Klaukkala

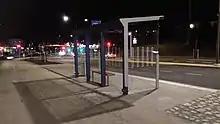
A bus stop near to Viirinlaakso.

The ribbon structure of the Klaukkala has been built on along the Finnish regional road 132 (Mt 132), which serves as a road connection from Finnish national road 3 to Loppi. Back in the late 1950s, it was the original main road before the current freeway, and in addition to passing through Loppi, it continued through the remote forest areas of Janakkala all the way to Hämeenlinna. And before the completion of the current Finnish national road 2, it also served the traffic of Forssa and Pori, which passed through Loppi and Tammela.